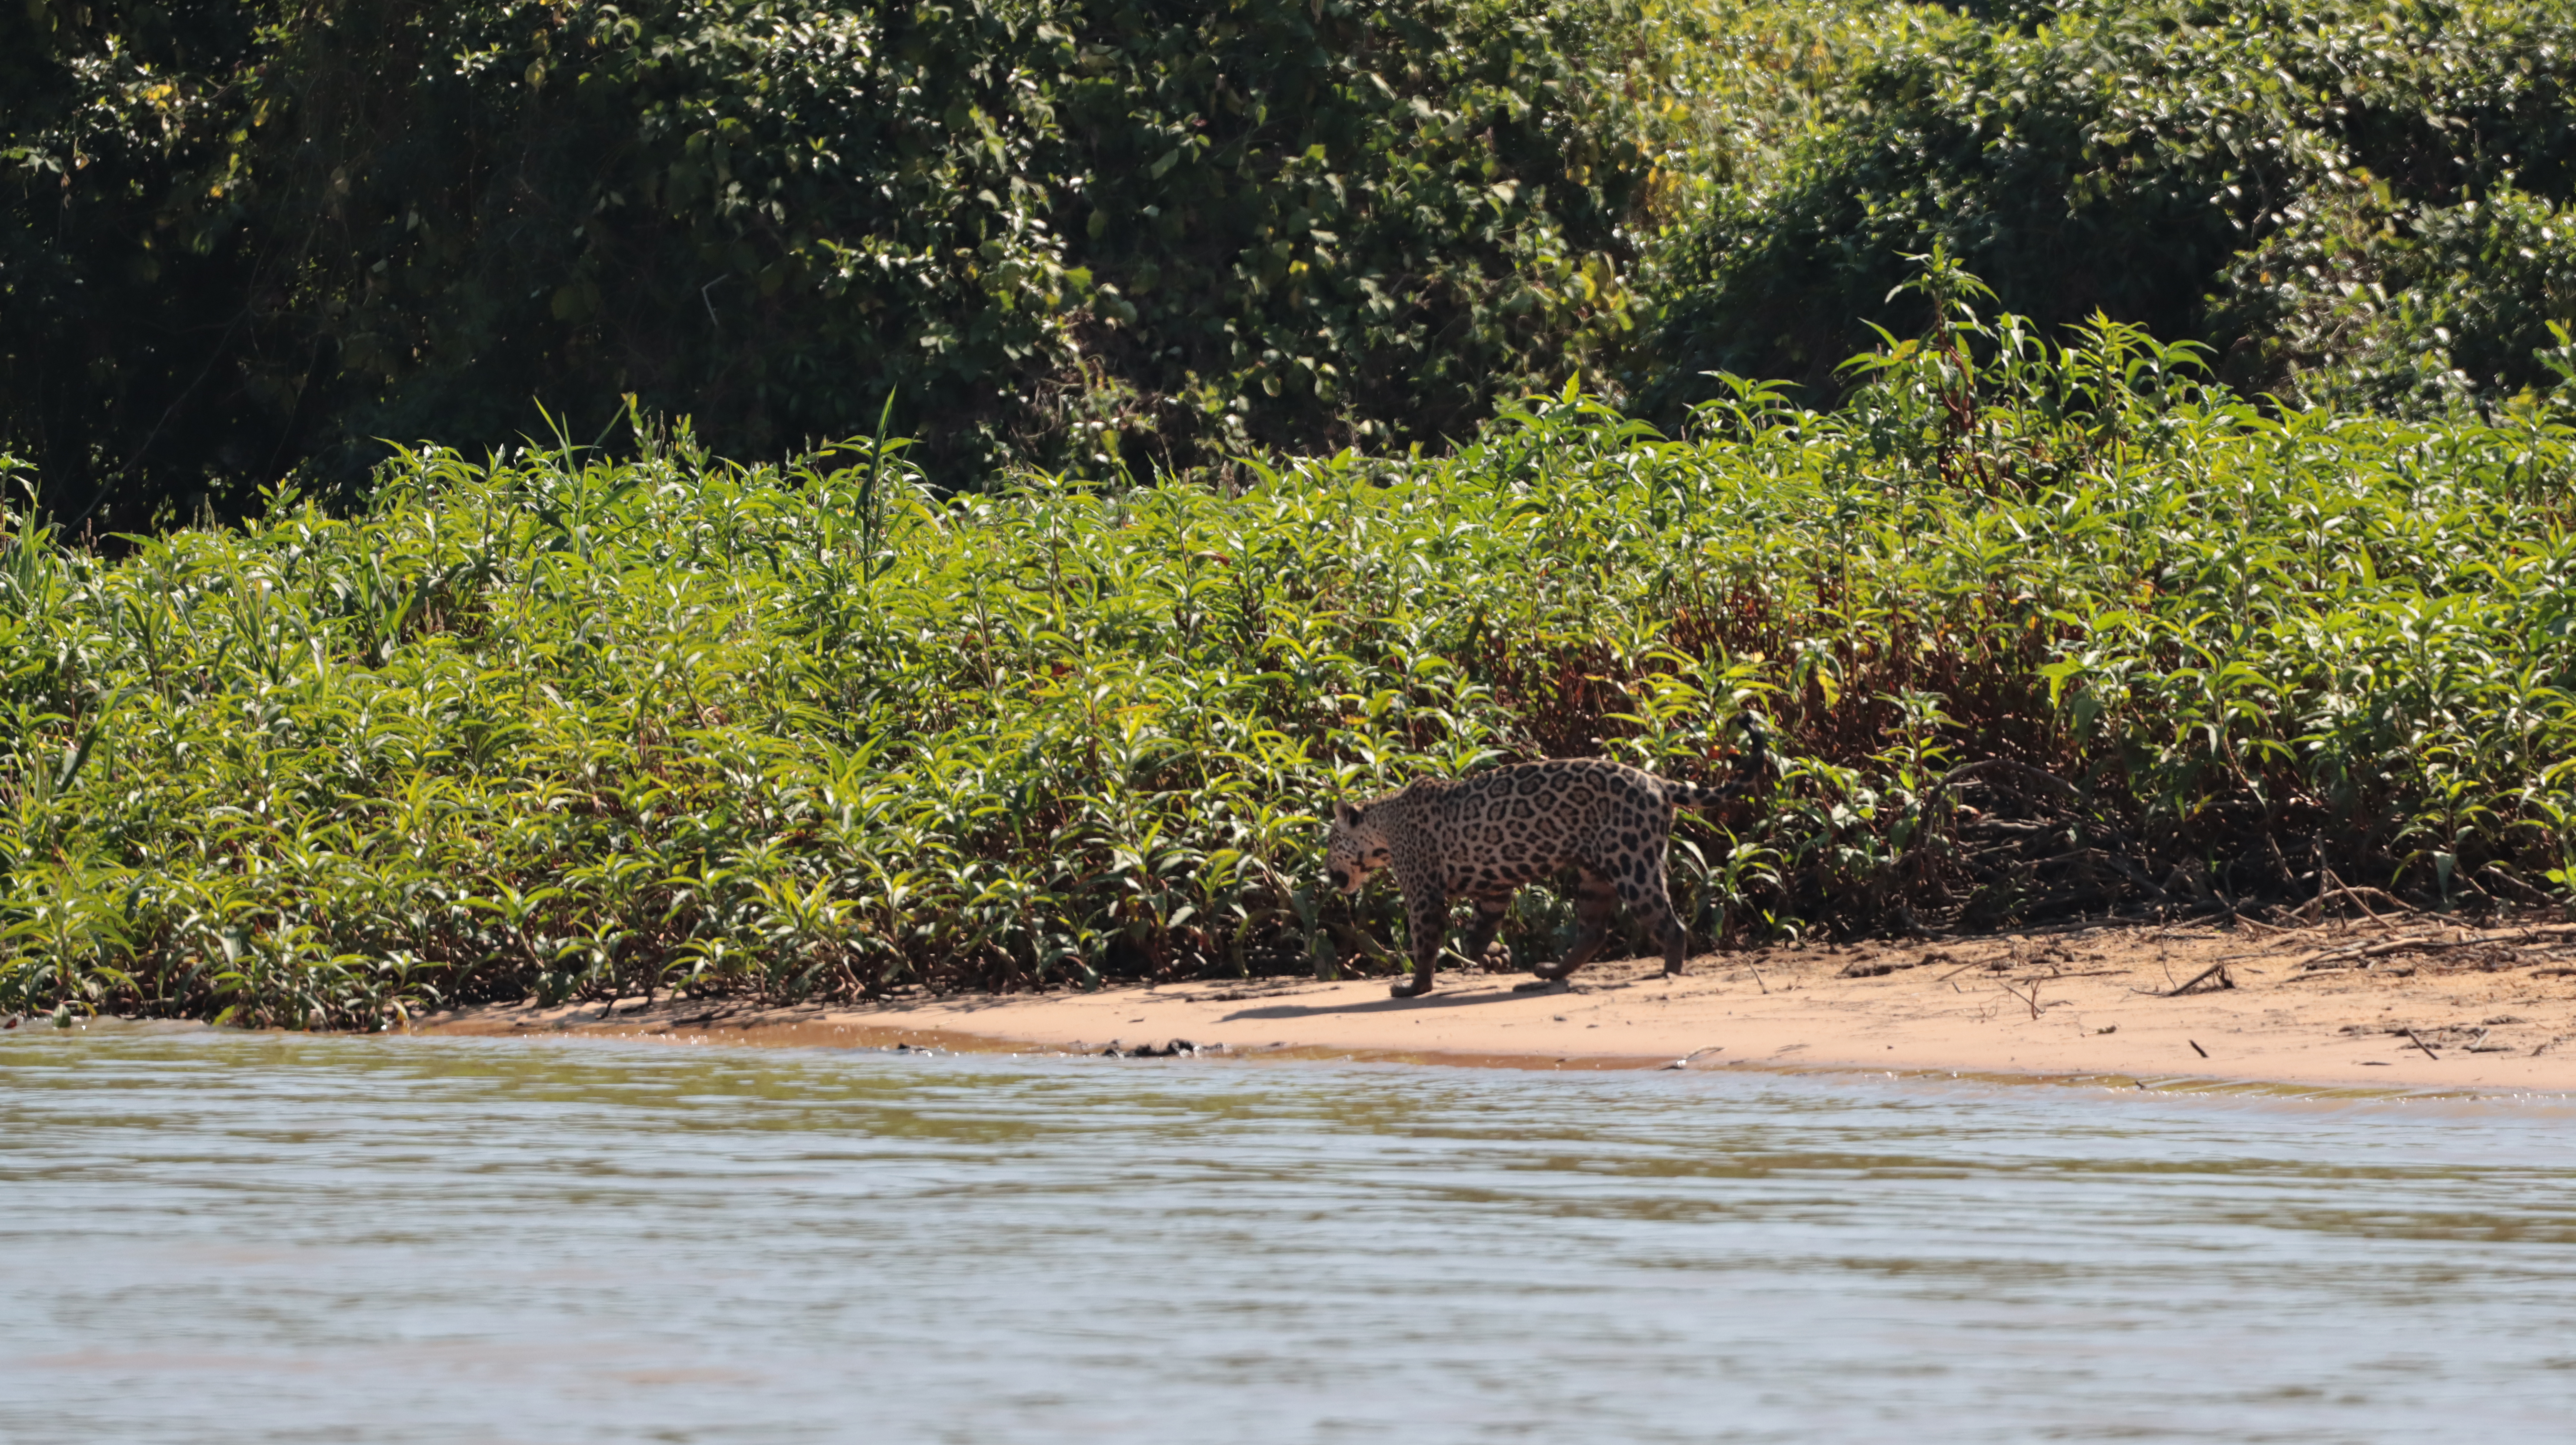
Jaguar: Marcela